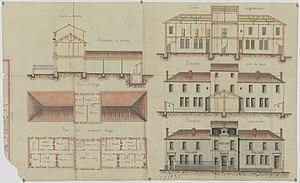
Causses-et-Veyran. - Construction d'un groupe scolaire pour filles et garçons et d'une mairie
Causses-et-Veyran est une commune française située dans le département de l'Hérault, en région Occitanie.